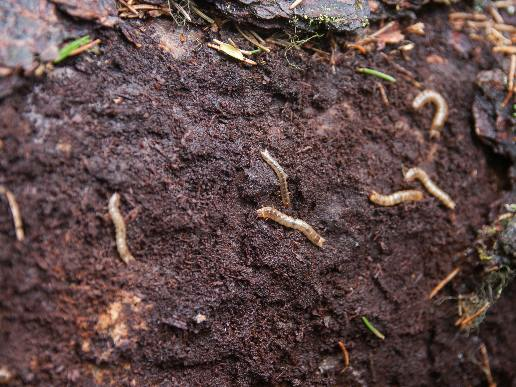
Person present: No